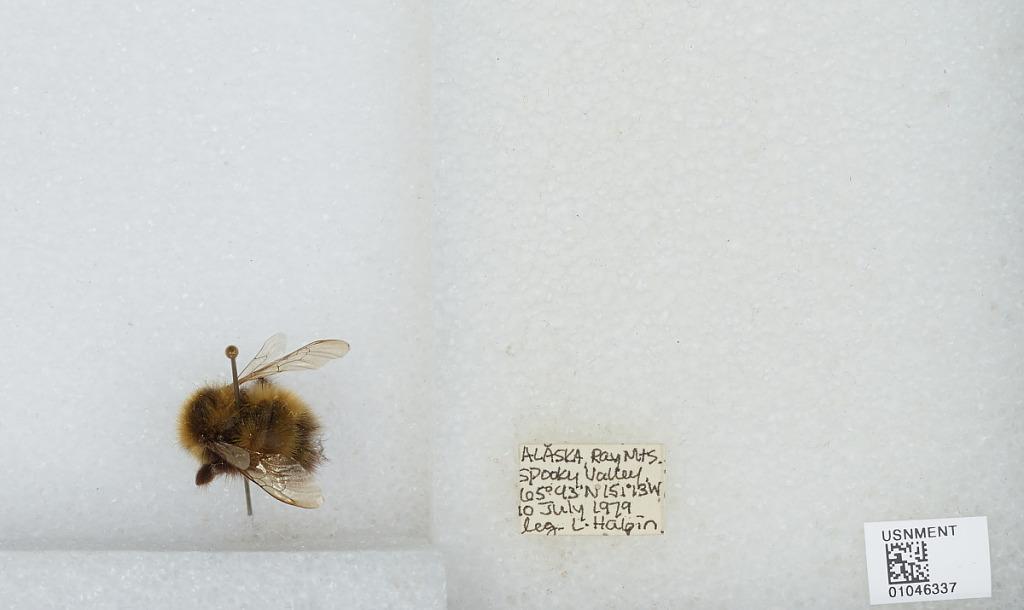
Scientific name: Bombus sp.
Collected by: L. Halpin
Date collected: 1929-7-10
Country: United States
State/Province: Alaska
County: Yukon-Koyukuk
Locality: Ray Mountains, Spooky Valley
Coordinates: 65.72, -151.22